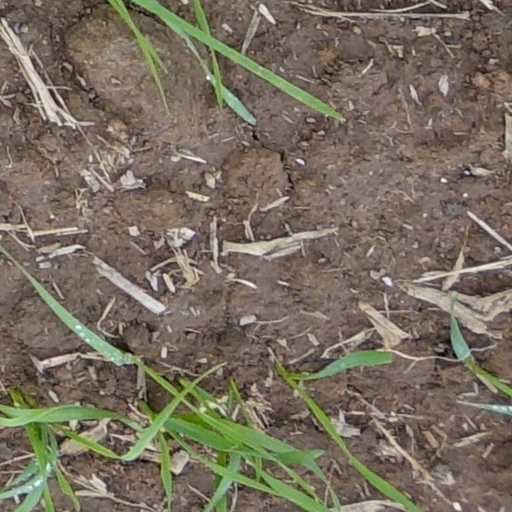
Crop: wheat